Elbridge Gerry

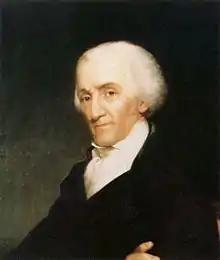
1861 portrait

Elbridge Thomas Gerry (July 17, 1744 – November 23, 1814) was an American Founding Father, merchant, politician, and diplomat who served as the fifth vice president of the United States under President James Madison from 1813 until his death in 1814. The political practice of gerrymandering is named after him.